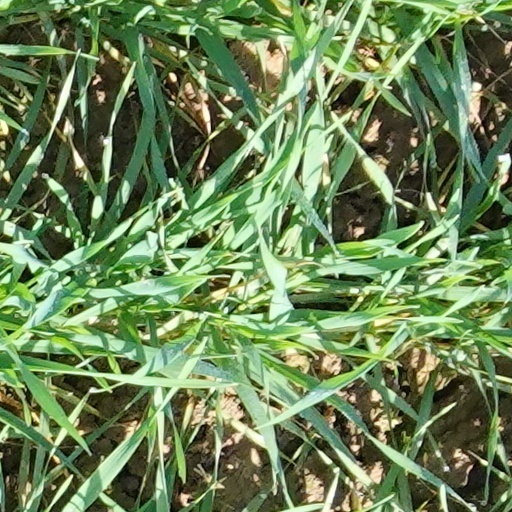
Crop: wheat